Phi Mu Sorority House (Urbana, Illinois)

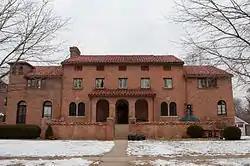

The Phi Mu Sorority House is a historic sorority house at the University of Illinois at Urbana–Champaign in Urbana, Illinois. The sorority house was designed and built by Crowl Construction in 1928 for the university's Delta Beta chapter of the Phi Mu sorority, which formed in 1921; the sorority itself was founded in 1852 and is one of the oldest sororities in the United States. At the time, the university had one of the largest Greek letter society movements in the country. The sorority's house has a Spanish Eclectic design with an arcaded porch and large patio, a campanile on one corner, and formerly, a colored tile roof.